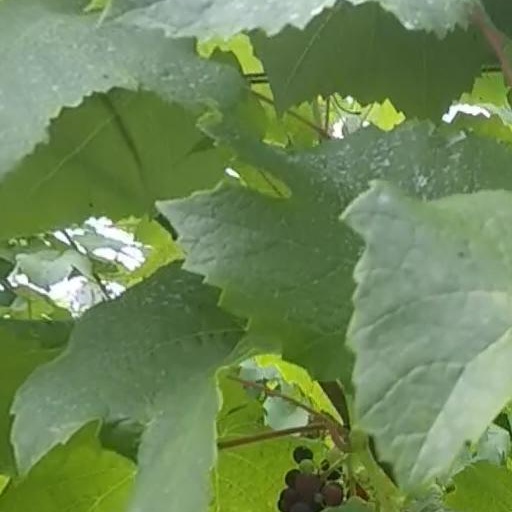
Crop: grape